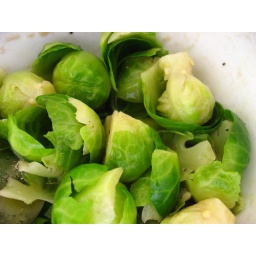
Baby brussels sprouts, boiled and tossed in freshly ground black pepper, extra virgin olive oil, Maggi seasoning, and sugar.